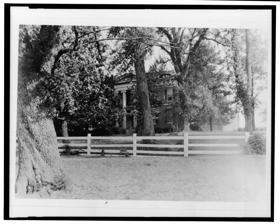
Building: Clifton Place (Columbia, Tennessee)
Country: United States of America
Year built: 1839
Historic house in Tennessee, United States United States historic place Clifton Place U.S. National Register of Historic Places West elevation of the main building - June 6, 1936 Show map of Tennessee Show map of the United States Nearest city Columbia, Tennessee Coordinates 35°34′40″N 87°06′52″W / 35.57778°N 87.11444°W / 35.57778; -87.11444 Built 1839 Architect Nathan Vaught Architectural style Ante bellum/ Greek Revival NRHP reference No. 70000613 Added to NRHP July 8, 1970 Clifton Place is an historic plantation mansion located southwest of the city of Columbia , Maury County , Tennessee on the Mt. Pleasant Pike (Columbia highway). Master builder Nathan Vaught started construction in 1838, and the mansion and other buildings were completed in 1839, for Gideon Johnson Pillow (1806-1877) on land inherited from Gideon Pillow. History Clifton Place was the first of three mansions built for the Pillow brothers by Vaught. Pillow-Bethel House (Bethel House) was built for Jerome Bonaparte Pillow and Pillow Place (Pillow-Haliday) for Major Granville A. Pillow. The two story mansion had a two-room attic, a two-room basement and a supply cellar.  Single story side-wings were added in 1846. There was an office and separated kitchen. Other service buildings such as a smokehouse, carriage house, more than one barn, farm buildings, and slave quarters were built away from the main house. In 1852 the roof was raised and a pedimented portico supported by columns was added to the facade . Son-in-law Melville Williams took over the plantation in 1872, and another relative Colonel J. W. S. Ridley, purchased the property in 1877, and Ridley family members owned the plantation until 1972. The mansion was placed on the National Register of Historic Places listings in Maury County, Tennessee on July 8, 1970. References